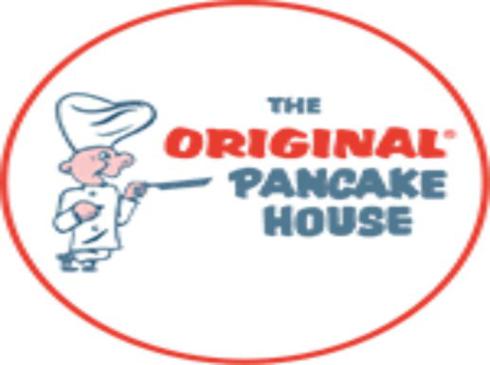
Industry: Food